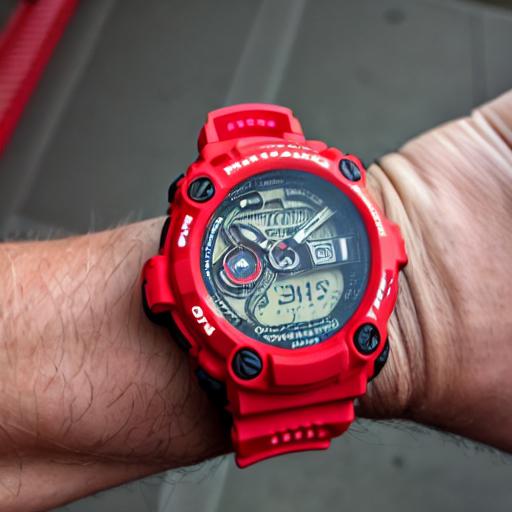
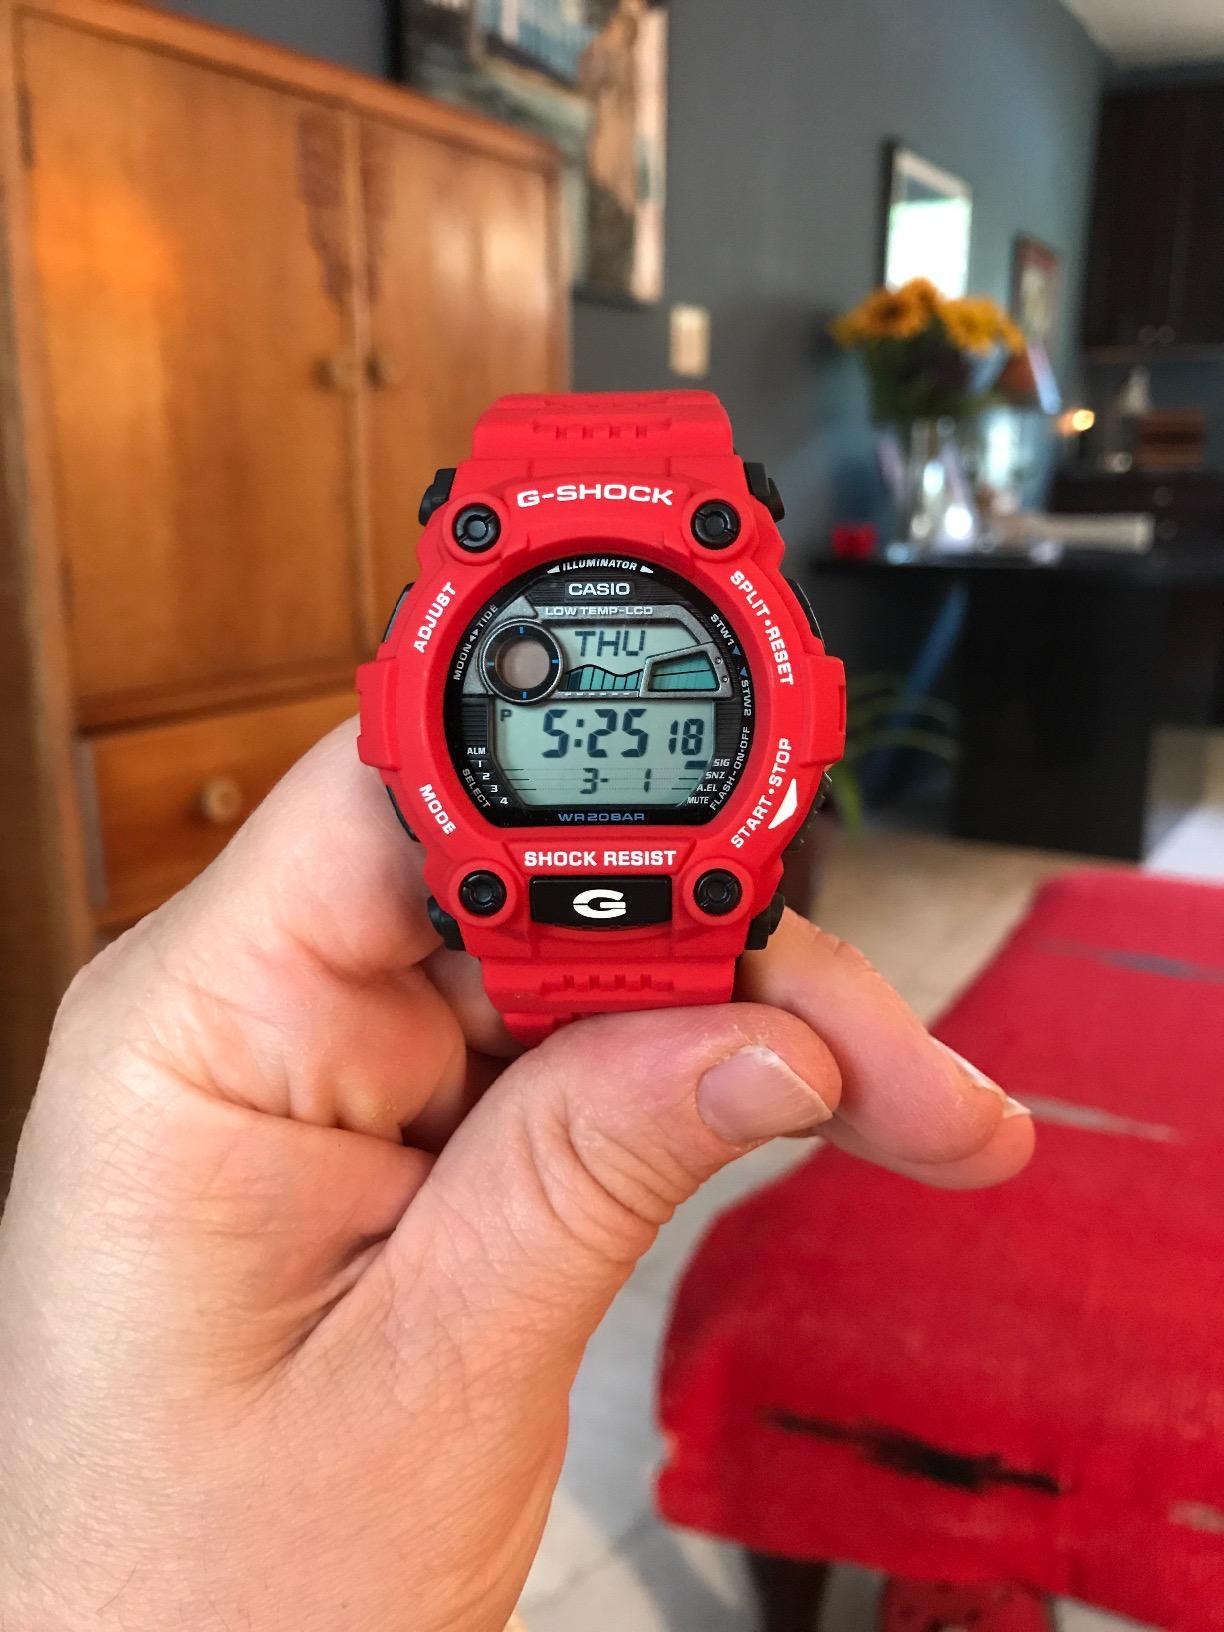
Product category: accessories_watch
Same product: no